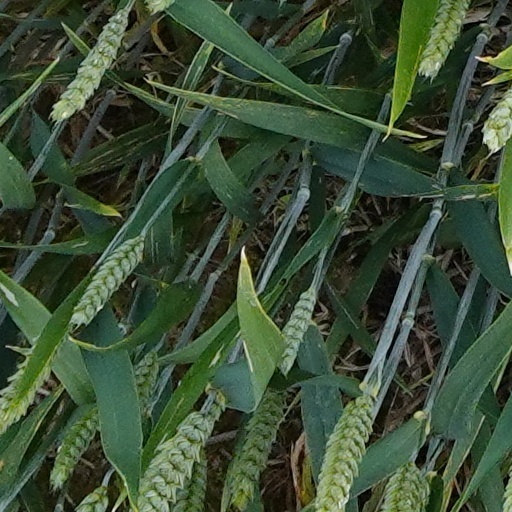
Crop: wheat